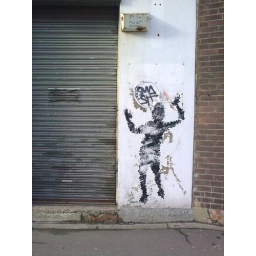
Graf in tower hill